It's an Adventure, Charlie Brown

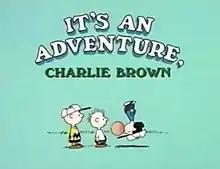

It's an Adventure, Charlie Brown is the 25th prime-time animated television special based upon the comic strip "Peanuts," by Charles M. Schulz. It was originally aired on the CBS network on May 16, 1983. It, along with 1982's "A Charlie Brown Celebration", inspired the Saturday Morning series "The Charlie Brown and Snoopy Show".